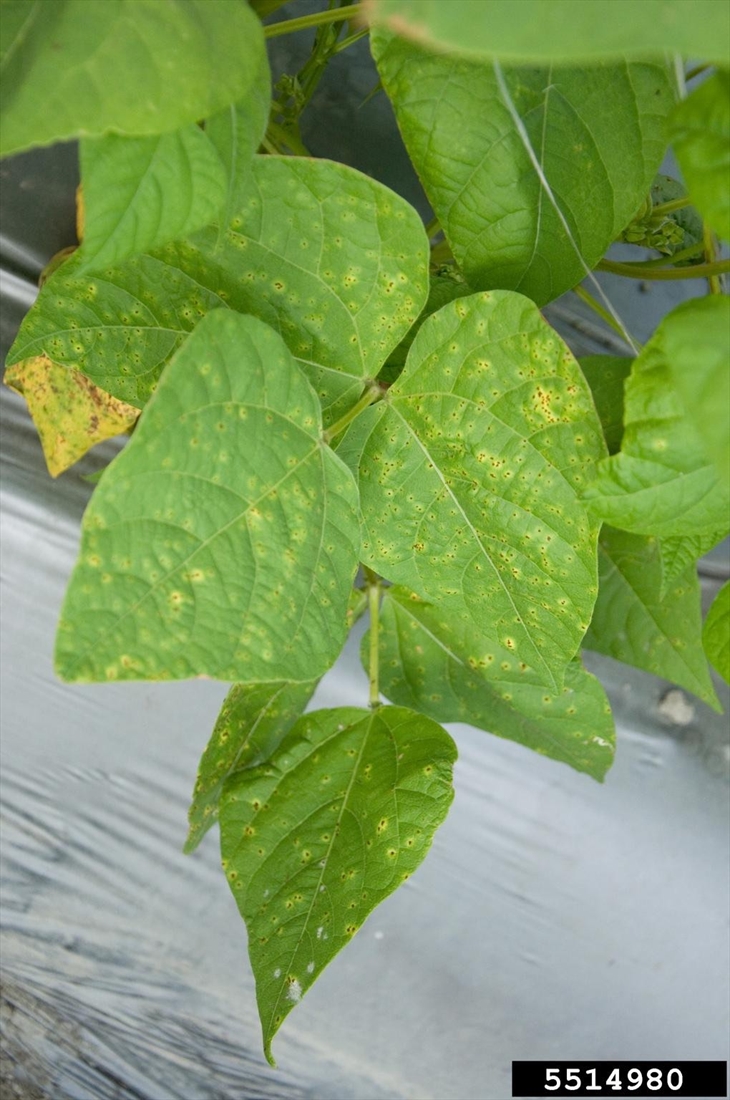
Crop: unknown
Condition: bean_bean_rust